Craig Dalrymple

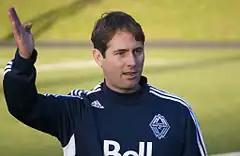
Dalrymple in 2011

Craig Dalrymple (born 30 December 1973) is an English former footballer who serves as the Seattle Sounders FC's head of professional player development. Formerly, Dalrymple worked for Inter Miami CF and the Vancouver Whitecaps FC as an academy director.